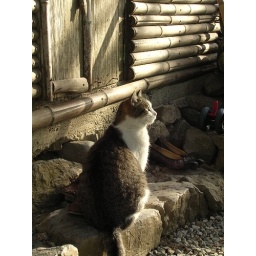
This cat was sitting outside the ticket booth at the entrance to some castle ruins in Okinawa.